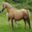
Label: horse